Probe 16

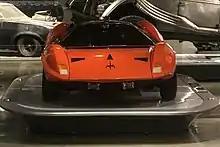
Adams Brothers Probe 16 chassis AB/3 on display at the Petersen Automotive Museum as part of their "Hollywood Dream Machines: Vehicles of Science Fiction and Fantasy" exhibit

"Chassis AB/2" was the first Probe 16 produced. Made for, and sold to Jim Webb, this car was painted Wedgewood Blue, and had a black interior. Out of the three cars produced, it was the only one that was configured for left-hand drive. The car was featured extensively and on the cover of the UK Telegraph Magazine in October 1969. In addition to being the only left-hand drive car produced, this chassis differs from the other two in the location of the gas tank fillers, the addition of stylized cut outs in the rear fender, and the use of different tail lamps in the rear. This car was shown at the Montreal Motor Show 1969-1970. Ownership history is murky following some periods of neglect, but the chassis is now located in the United Kingdom and is slated to be restored in the near future.